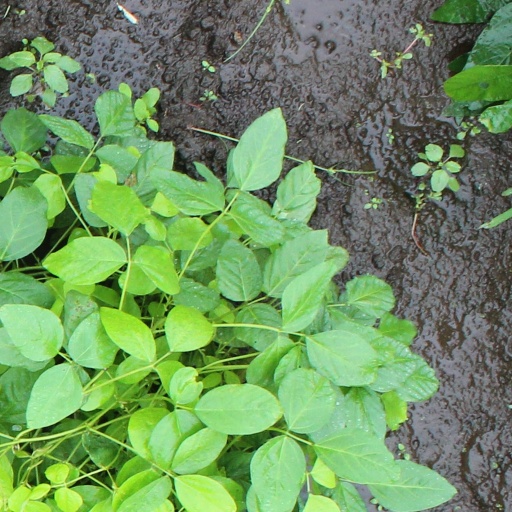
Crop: soybean